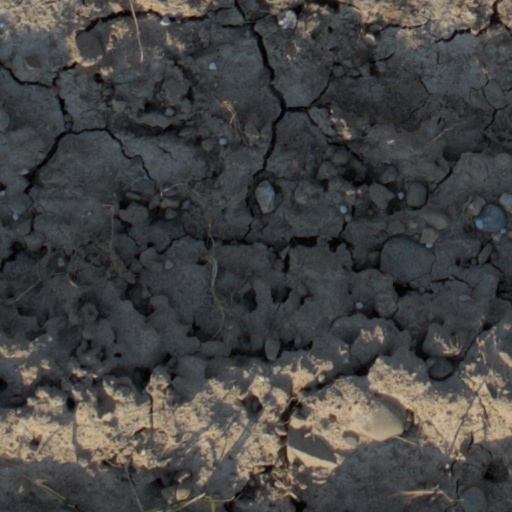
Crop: wheat